Sudanese refugees in Egypt

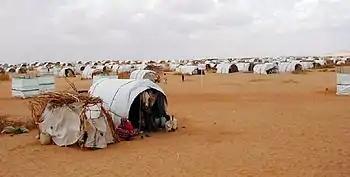
An IDP camp in Darfur.

The violent destabilization and economic collapse caused by the immense amount of death and destruction in Sudan forced millions of civilians to flee their homes and cities. Many refugees currently residing in Egypt escaped from the Second Sudanese Civil War, where war "pitted black African separatists" and "Christians" against an "Arab government run by Muslims, northerners who had tried to impose Islamic law on the country." One in five Sudanese were killed in the war, and over 4 million civilians in the South have been given internally displaced persons status. The majority of these IDP's are attempting to resettle outside of the country, but their efforts have been in vain.